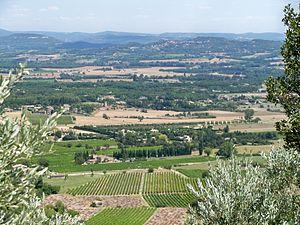
Plaine du calavon, vue depuis Oppède le Vieux, Vaucluse, France
Oppède est une commune française située dans le département de Vaucluse, en région Provence-Alpes-Côte d'Azur.